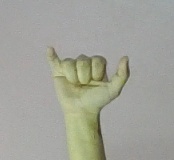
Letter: ya